Xinhui railway station

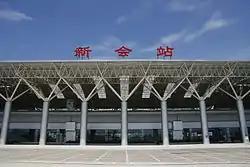
Xinhui railway station

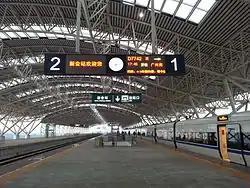
On the platform

Xinhui railway station is an elevated station of Guangzhou–Zhuhai intercity railway Jiangmen Spur Line. It started operation on 7 January 2011.